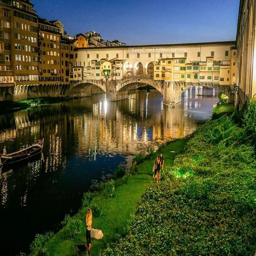
military commander liked the view .